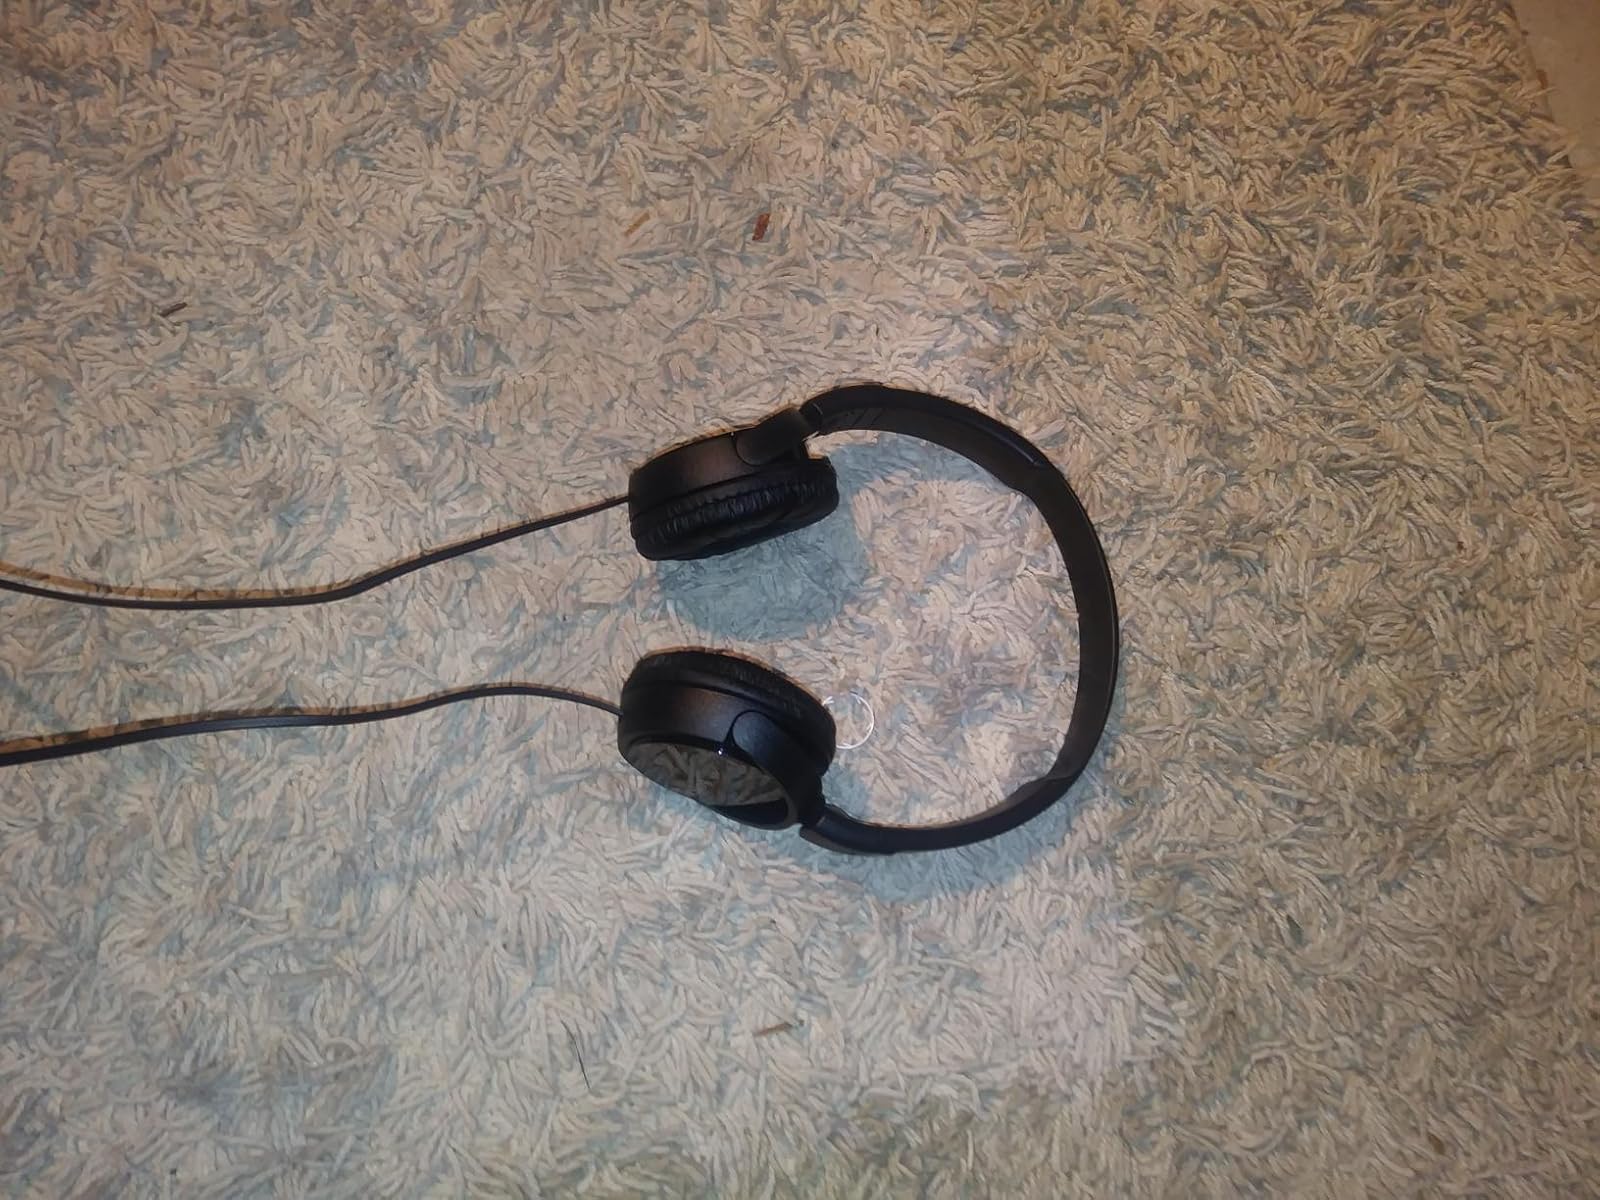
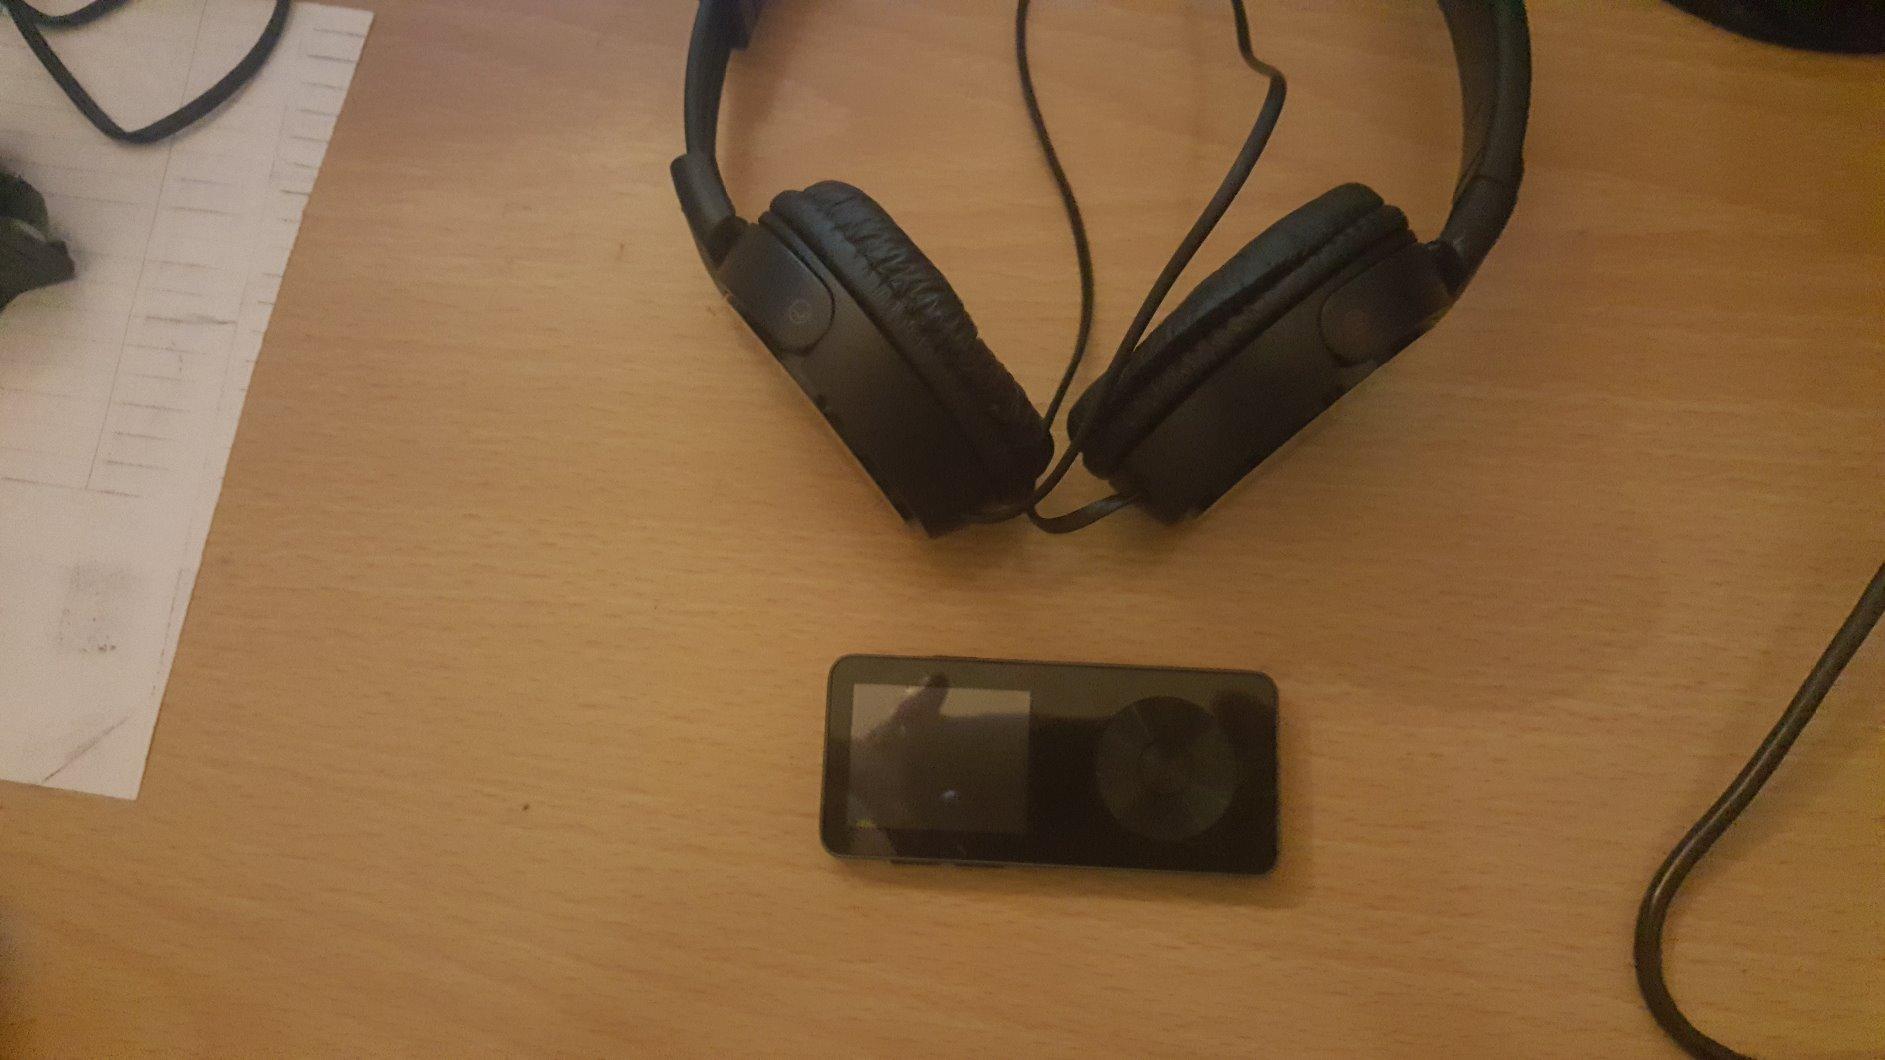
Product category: headphones
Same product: yes